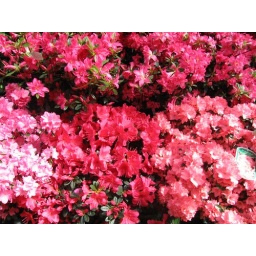
Unidentified flowers snapped while walking in Paris, France.